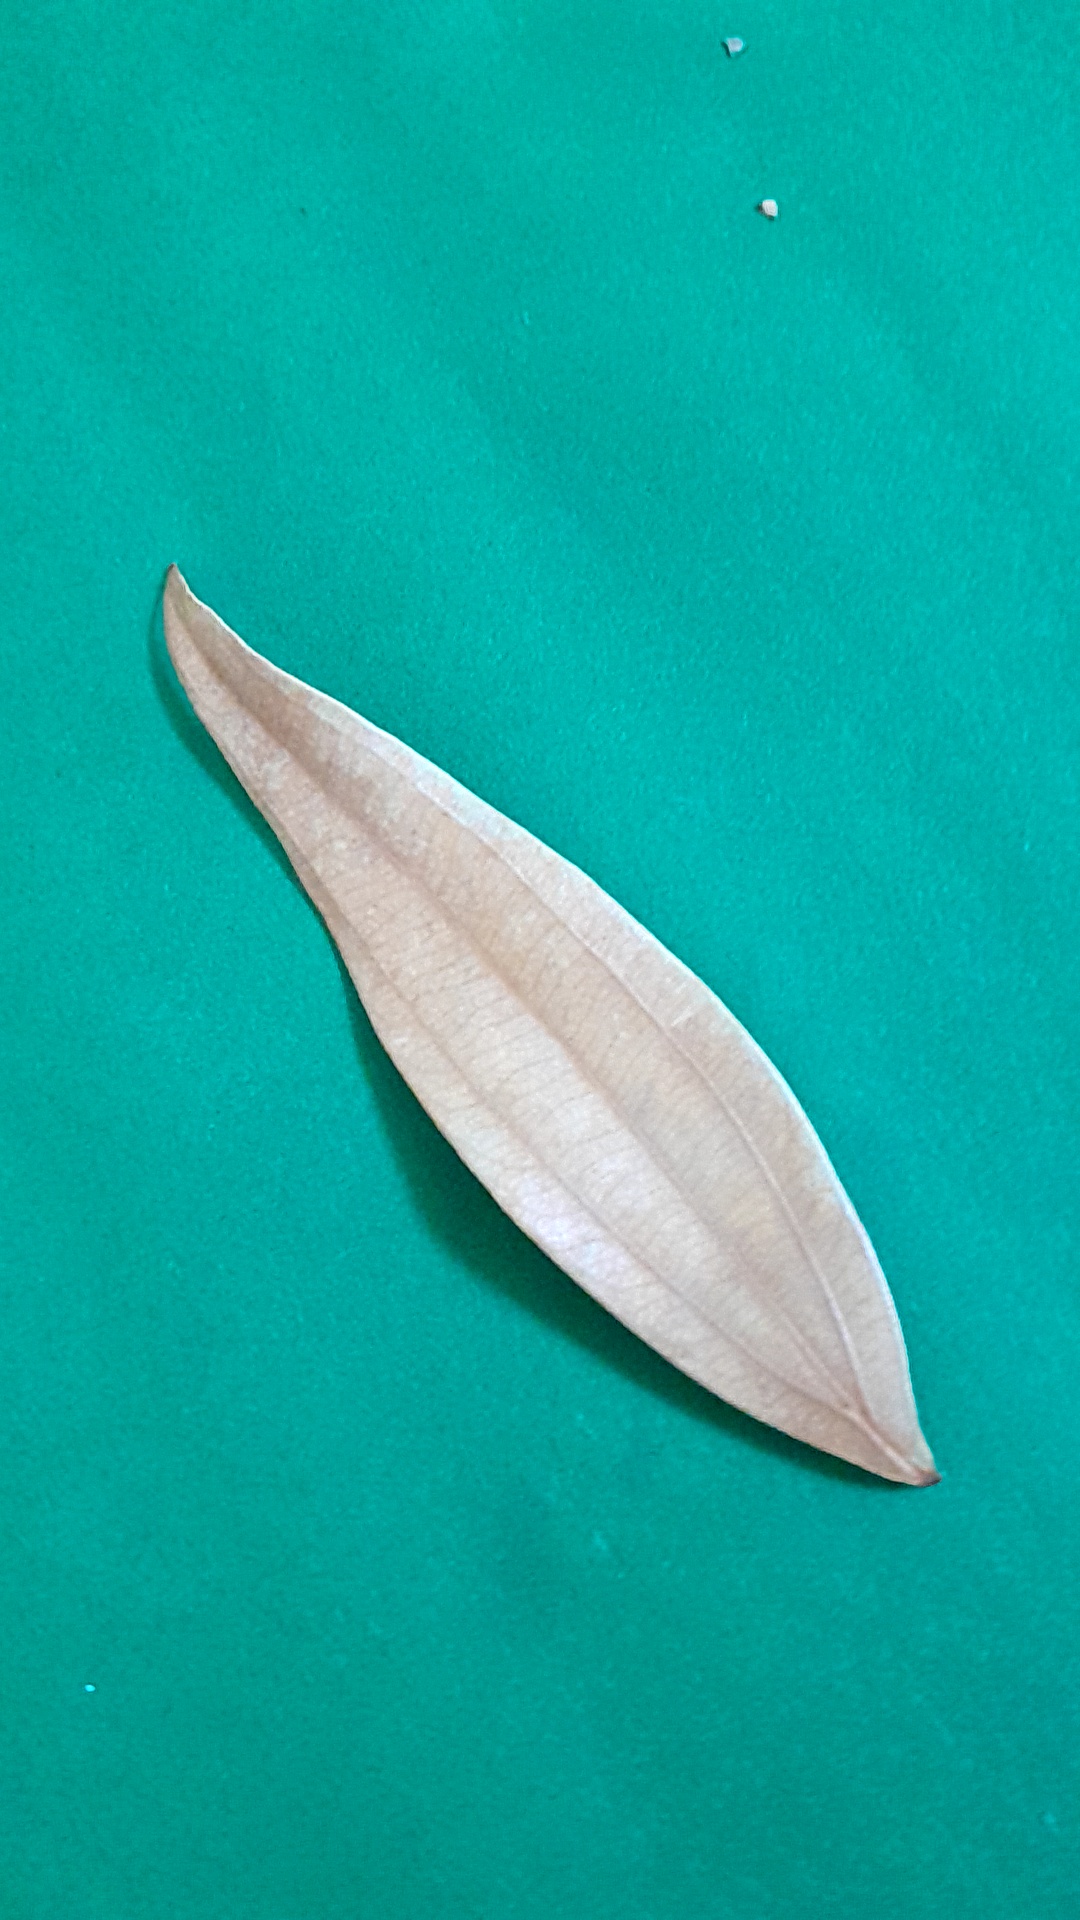
Label: Dry Leaf